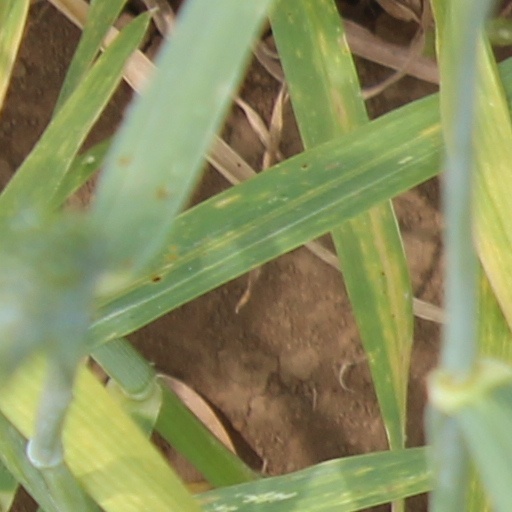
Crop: wheat